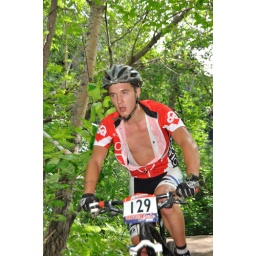
From the Edmonton Canada Cup mountain bike race, July 11th, 2010 in Edmonton, Alberta, Canada.